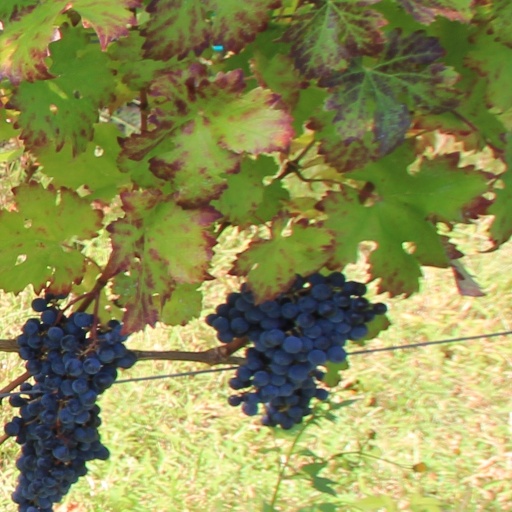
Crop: grape